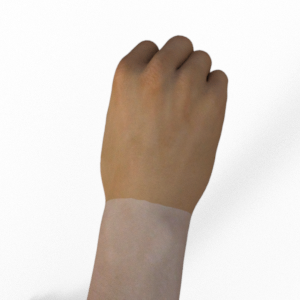
Label: rock